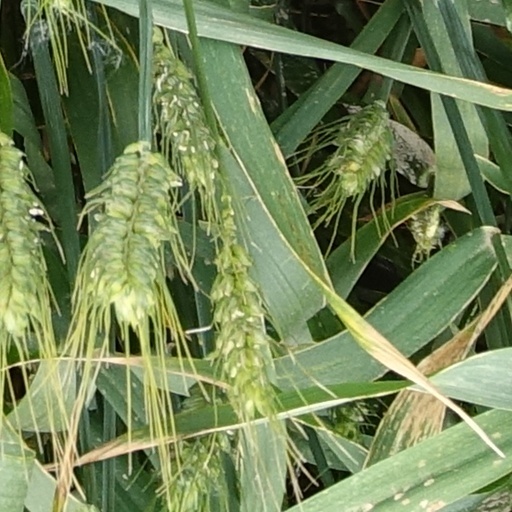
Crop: wheat